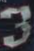
Number: 3